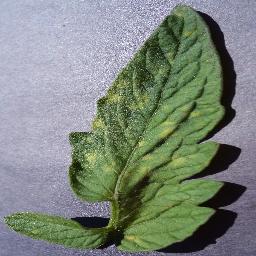
Label: Tomato___Leaf_Mold